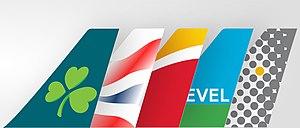
De gauche à droite: Aer Lingus, British Airways, Iberia, Level, Vueling 日本語: 左から：エアリンガス、ブリティッシュ・エアウェイズ、イベリア航空、レベル、ブエリング航空